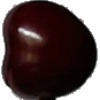
Label: Cherry 1